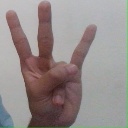
अक्षर: क्ष